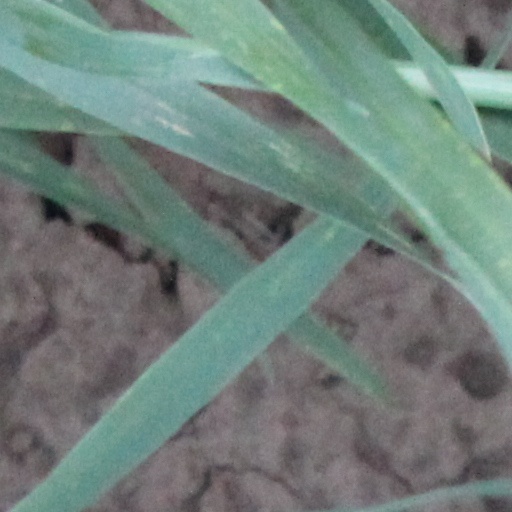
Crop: wheat